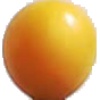
Label: Cherry Wax Yellow 1